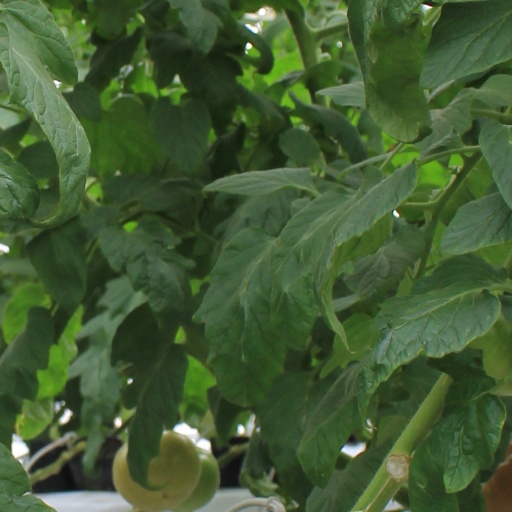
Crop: tomato